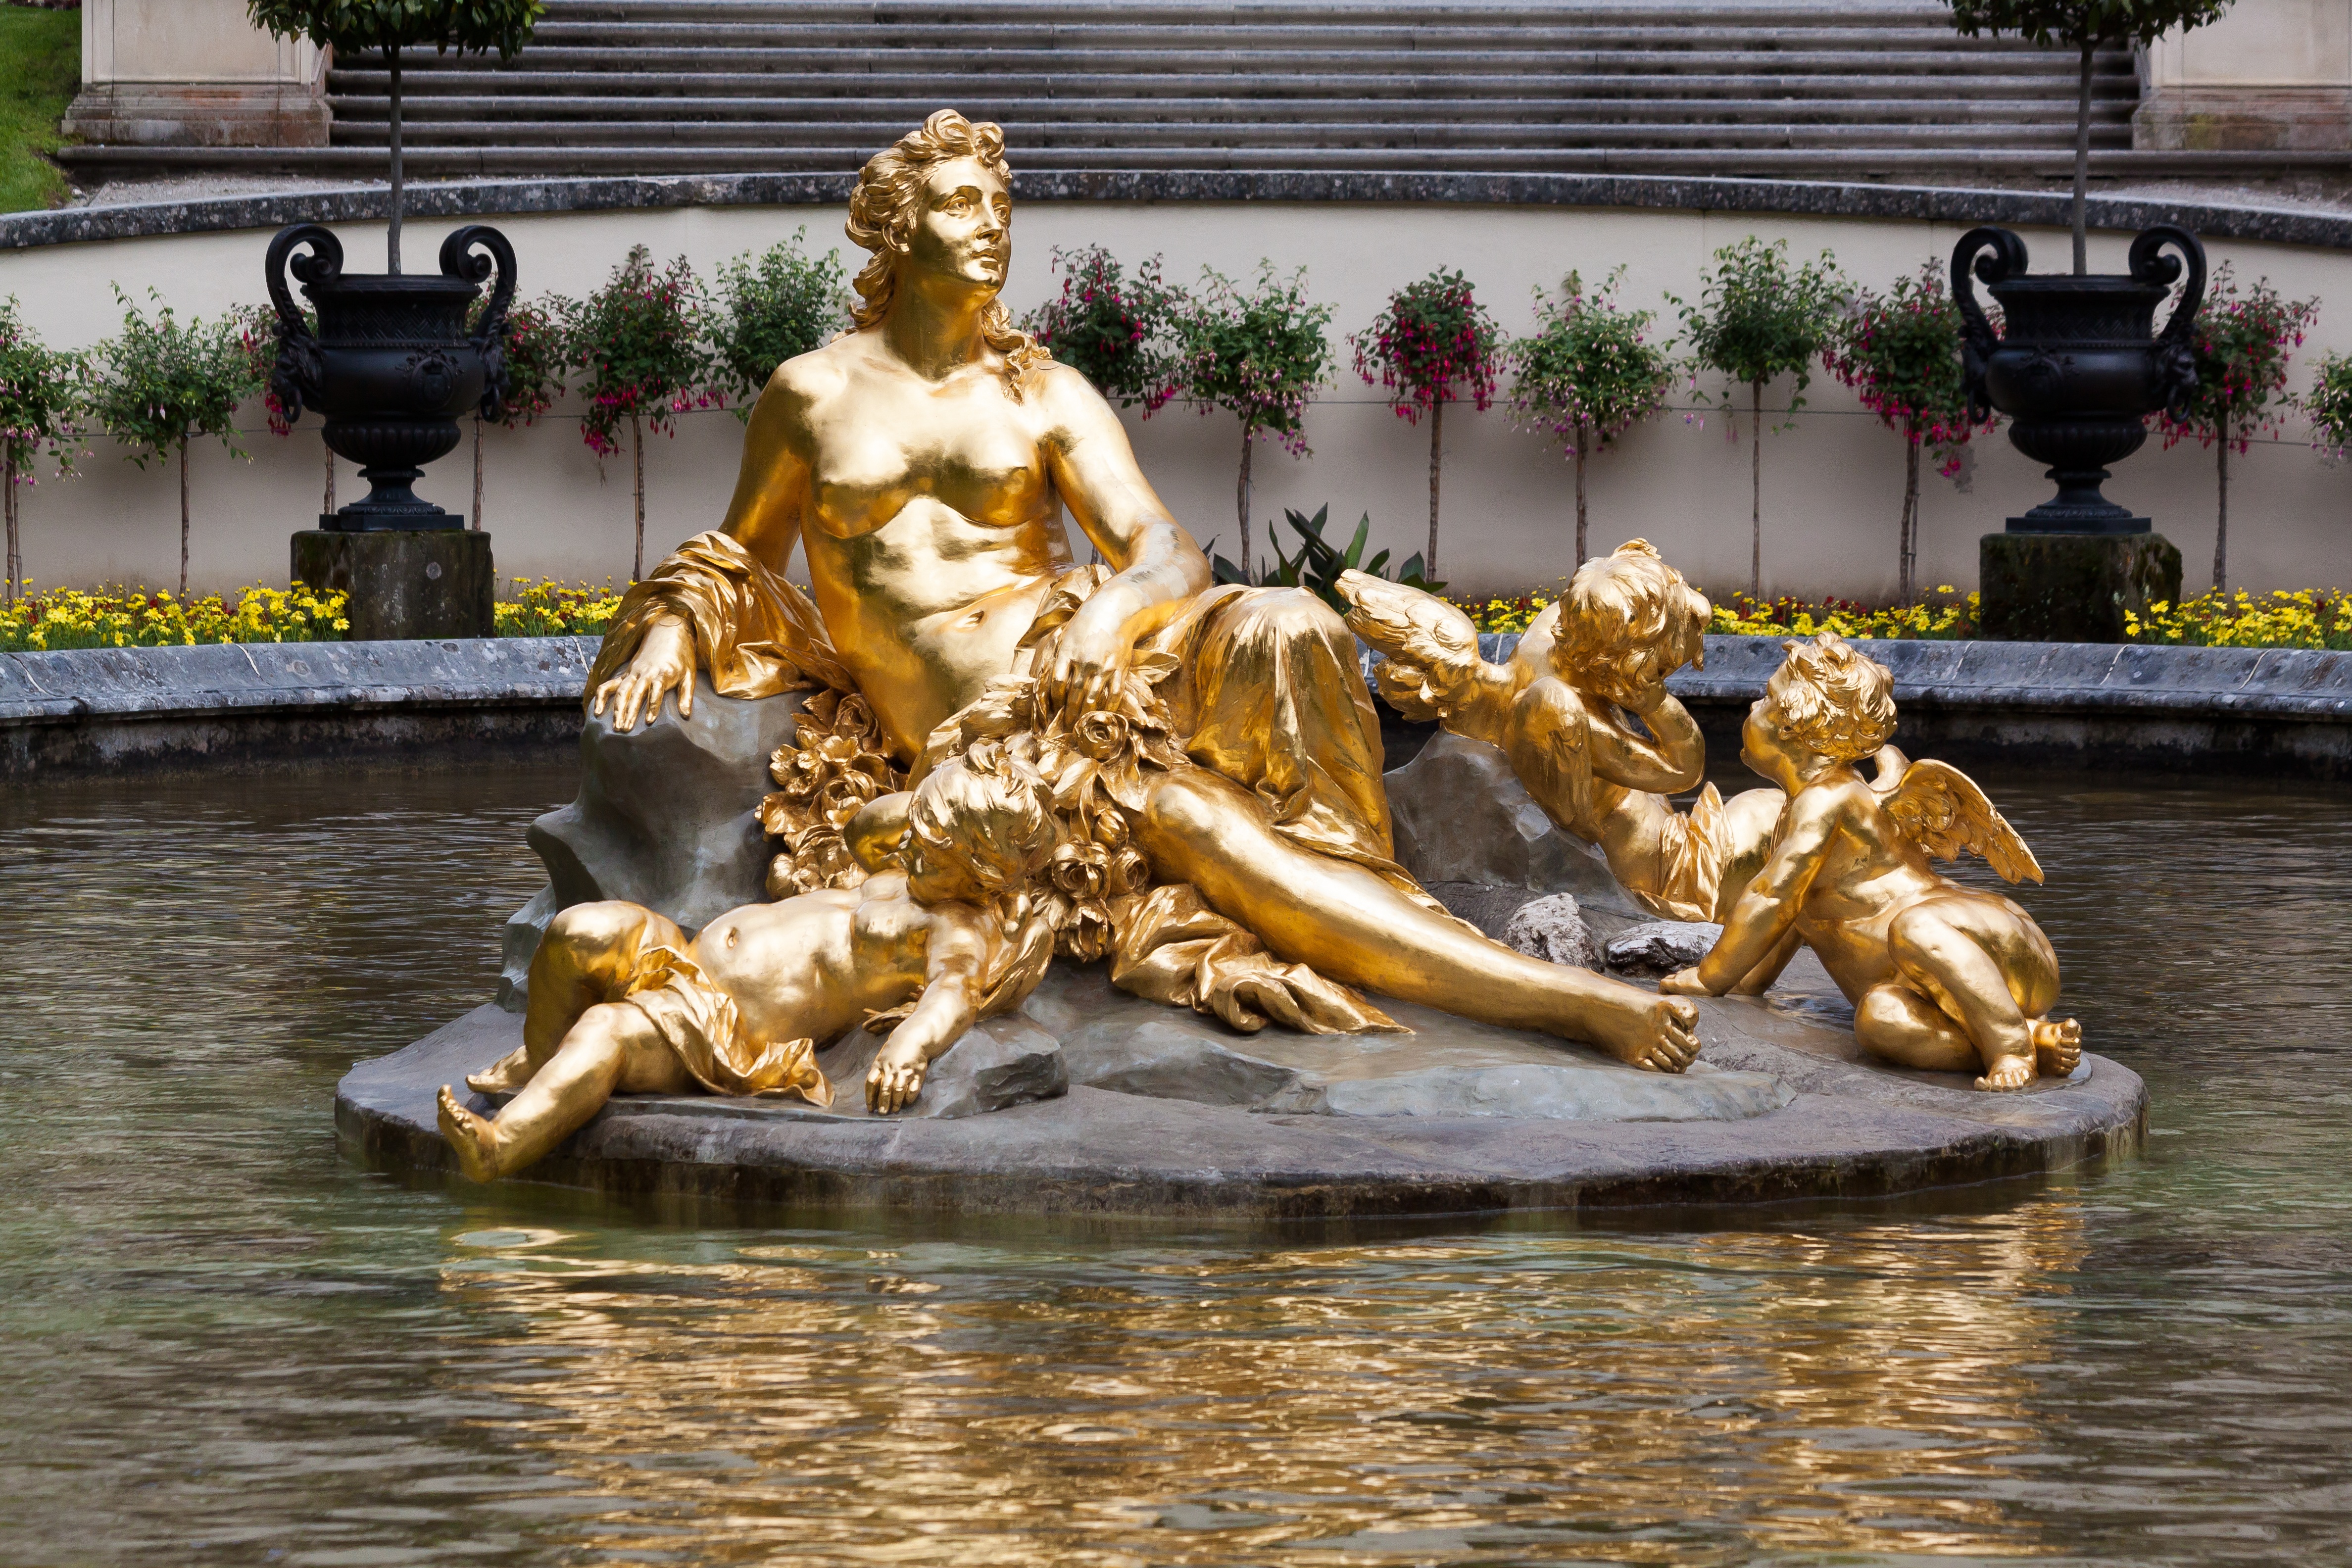
water, woman, monument, statue, golden, park, fig, sculpture, angel, gold, temple, fountain, bavaria, gilded, water feature, nymph, mirroring, mythology, king ludwig, linderhof palace, naiad, fertility goddess